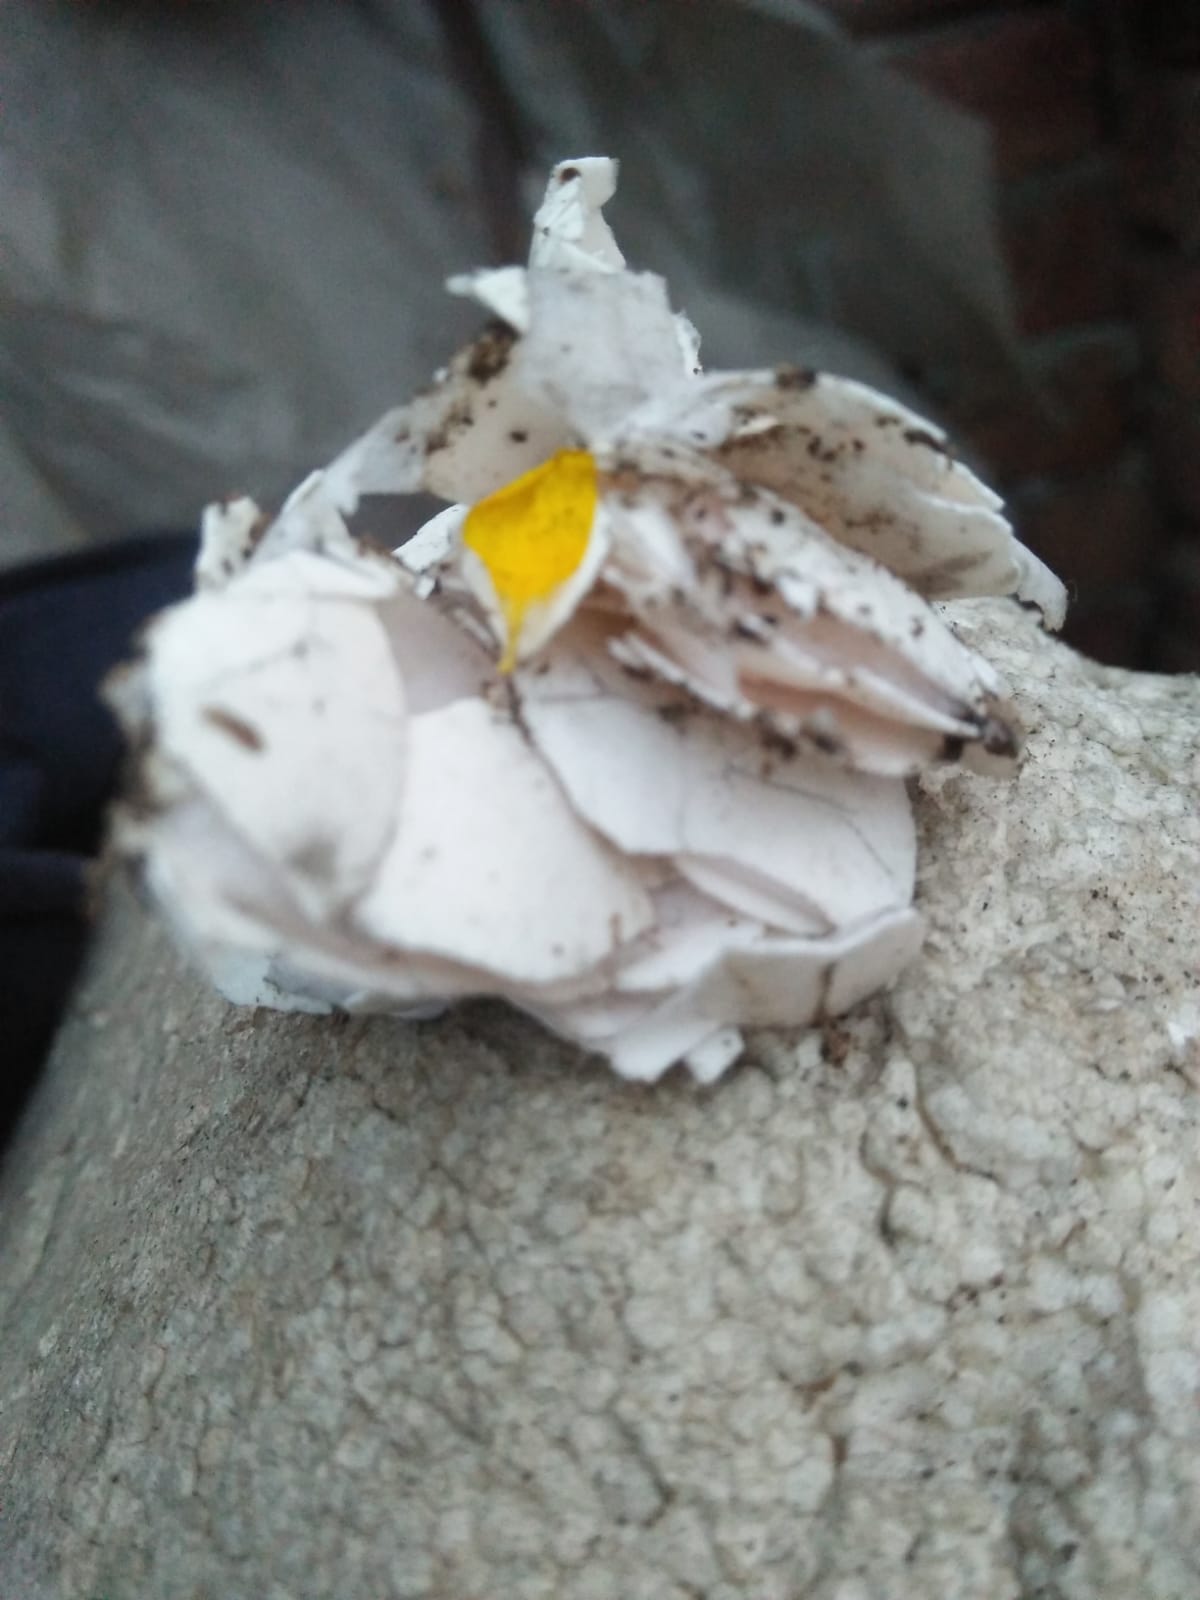
Label: eggshells